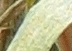
Label: Wheat___Brown_Rust